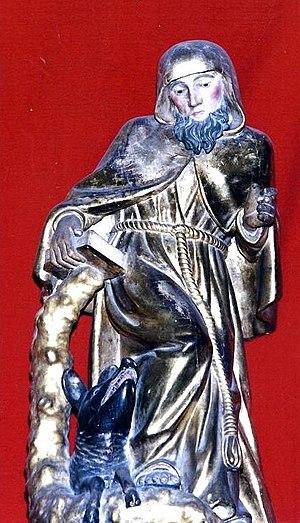
Laroque - Chapelle Saint-Jean - Saint Antoine le Grand.
La chapelle Saint-Jean de Laroque est un édifice religieux situé au cœur du village médiéval de Laroque dans le département français de l'Hérault et la région Occitanie.